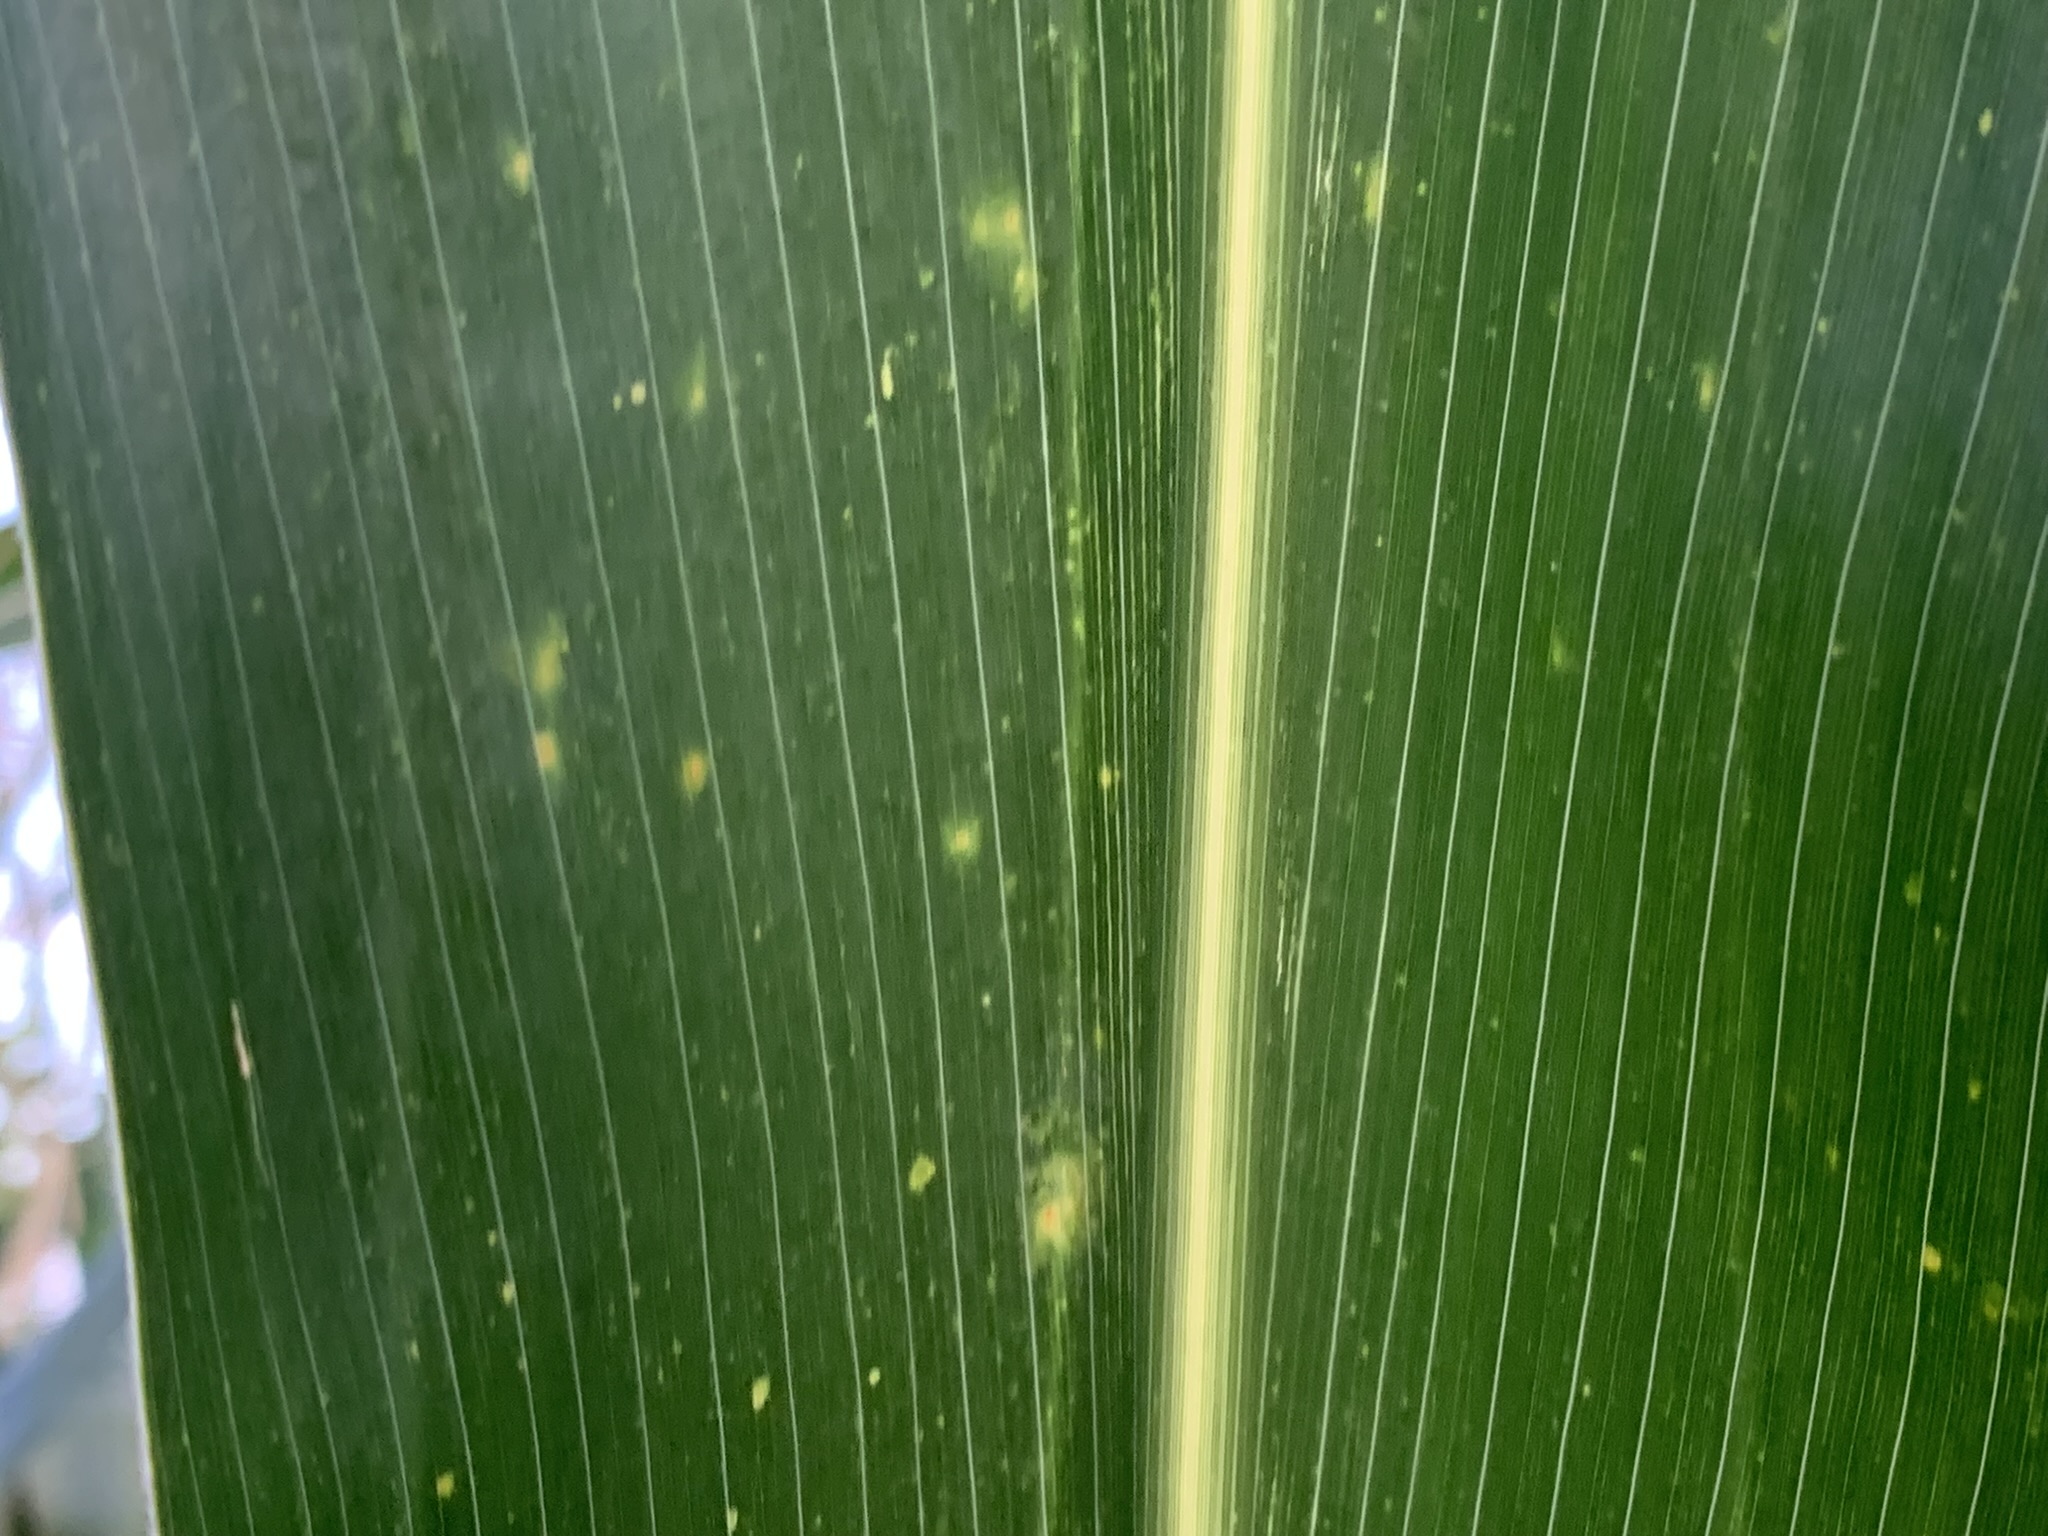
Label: MLN